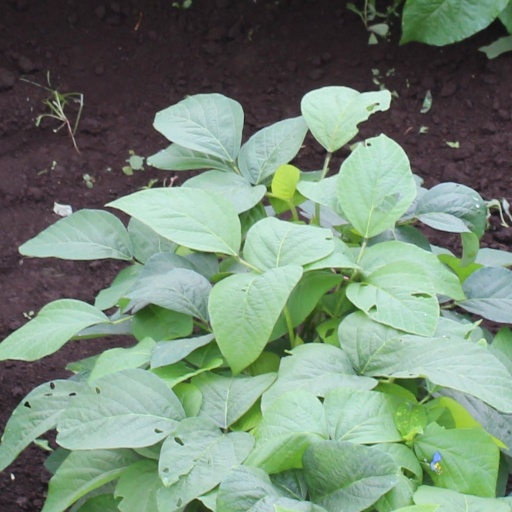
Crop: soybean